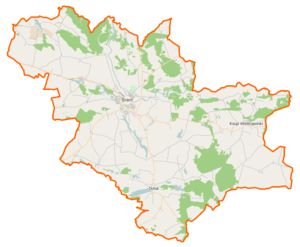
Le powiat de Śrem est un powiat appartenant à la voïvodie de Grande-Pologne dans le centre-ouest de la Pologne.